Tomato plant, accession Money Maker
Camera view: bottom (45 deg); turntable rotation: 300 degrees
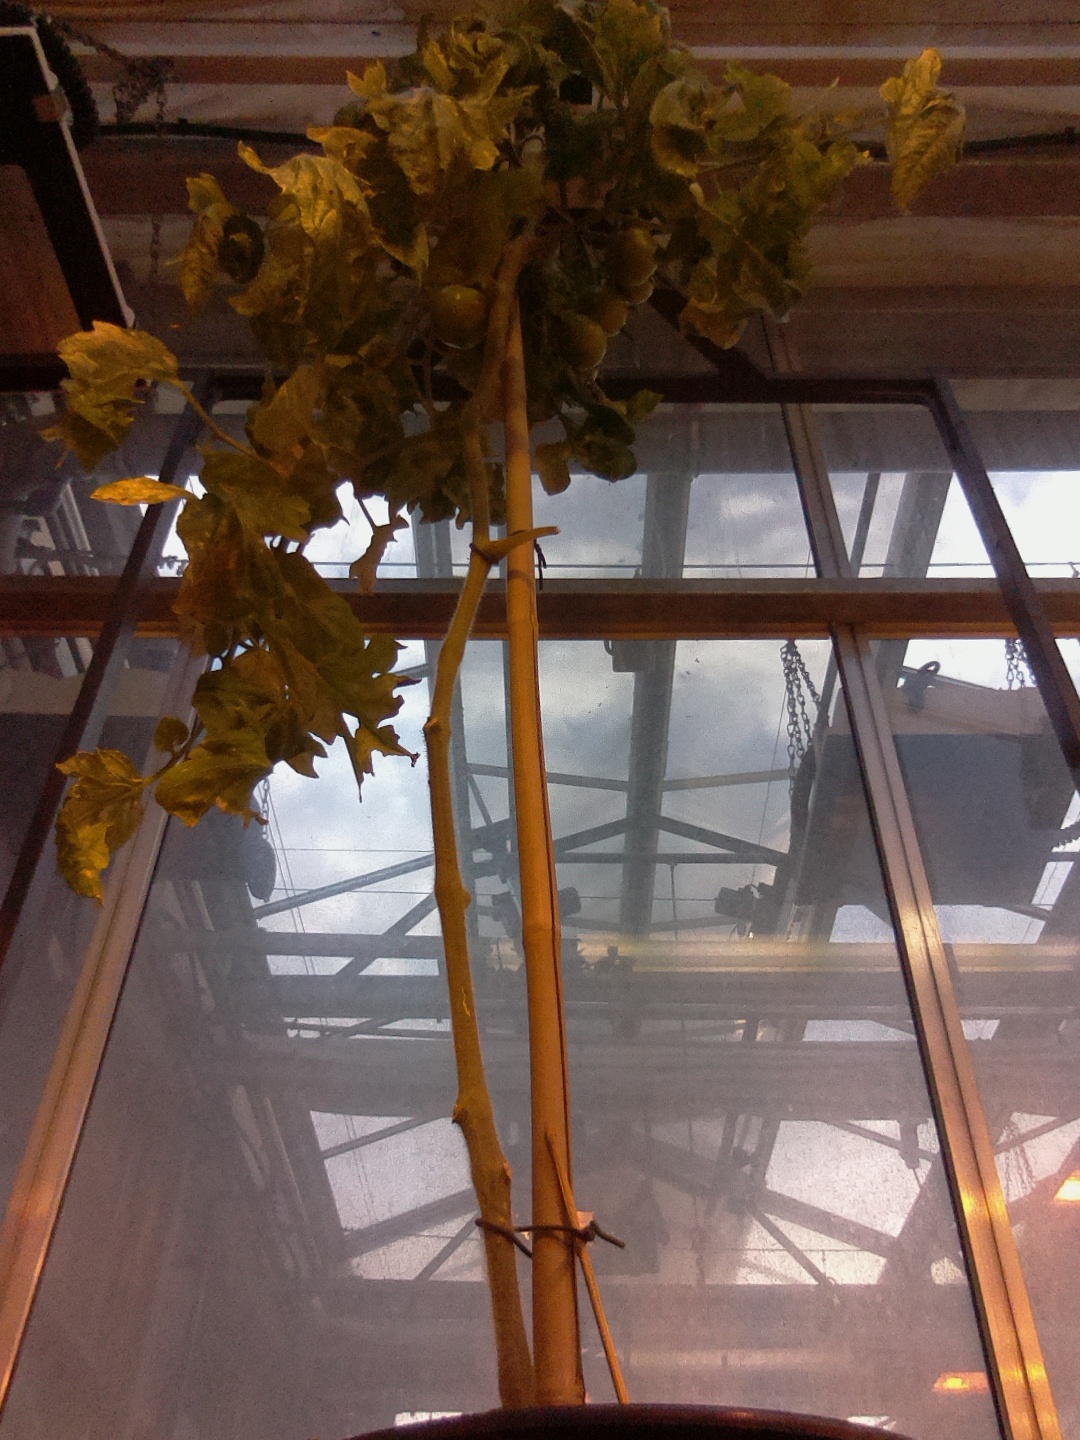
BBCH growth stage 80: fruits start showing typical ripe color (orange -> red)